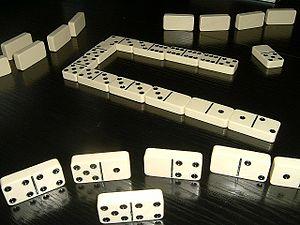
Les dominos sont un jeu de société d'origine chinoise, utilisant 28 pièces. On y joue généralement à deux, trois ou quatre personnes. Comme avec les cartes, il existe de nombreuses variantes de jeu. Les explications ci-dessous en donnent quelques exemples.
Pékin Express : Retour sur la route mythique est la 13ᵉ édition de Pékin Express, émission de télévision franco-belgo-luxembourgeoise de téléréalité, diffusée chaque semaine sur M6 du mardi 25 février 2020 au mardi 7 avril 2020, et la 4ᵉ édition spéciale. Elle est présentée par Stéphane Rotenberg, désigné comme directeur de course. Ce sont Julie et Denis, le couple corse, qui l'emportent. Il empochent la somme maximale mise en jeu, soit 100 000 €.